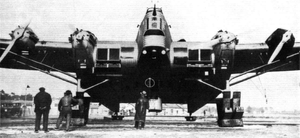
La Société Aérienne Bordelaise est un constructeur aéronautique français de l'entre-deux-guerres.